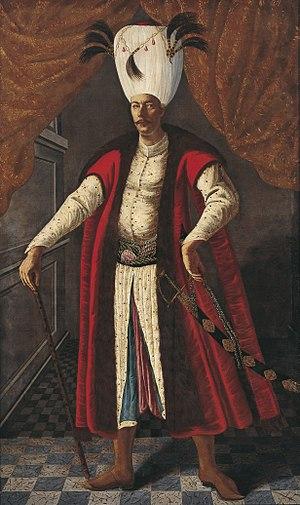
Les Cosaques zaporogues écrivant une lettre au sultan de Turquie est une peinture du peintre russe Ilia Répine.
Vakhtang V, aussi connu comme Chah Navaz Khan est un monarque du royaume géorgien de Karthli, un prince de Moukhran sous les noms de Vakhtang II et Bakhouta Beg, et un homme politique de la Perse séfévide de la dynastie des Bagration de Moukhran. Il est le premier roi de Karthli représentant la branche cadette des Bagrations de Moukhran, une lignée qui dirige Tbilissi jusqu'en 1746. Il est également l'ancêtre paternel de monarques de Kakhétie et d'Iméréthie et de nombreux princes russo-géorgiens, dont Piotr Ivanovitch Bagration.